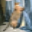
Label: cat